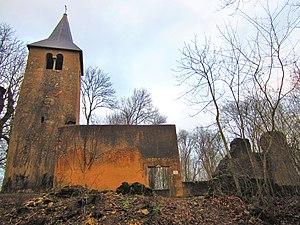
Église Saint Nabord de Colombey Voir
Coincy est un village du pays messin devenu commune du département de la Moselle à la Révolution française. Au début du XXᵉ siècle, il forme un village-rue typiquement lorrain. Il devient la première commune à l’est de Metz en 1963 quand Borny devient un quartier messin. La proximité immédiate avec la ville a transformé progressivement le village rural en village-dortoir.
L’église Saint-Nabor de Colombey est un petit édifice religieux en ruine de la commune de Coincy. C’est une ancienne chapelle castrale devenue siège d’une paroisse
Colombey est un ancien village ainsi qu'une ancienne seigneurie et paroisse du Pays messin. Commune éphémère du département de la Moselle, elle est annexée en 1812 à la commune de Coincy.